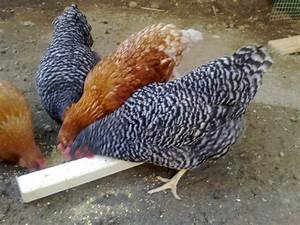
Label: gallina